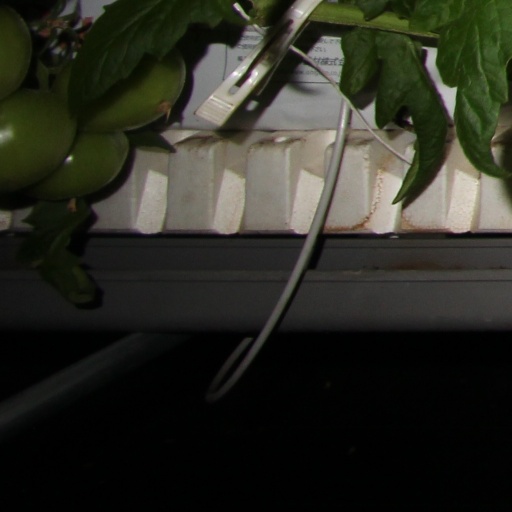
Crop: tomato